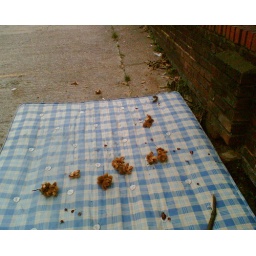
Sweet chestnut tree on Pentonville road near King's Cross